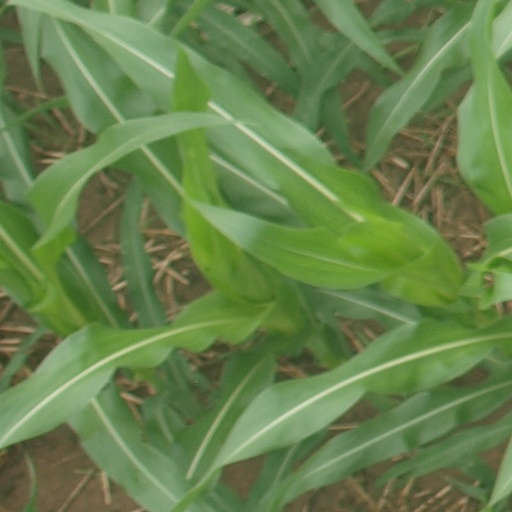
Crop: maize; corn